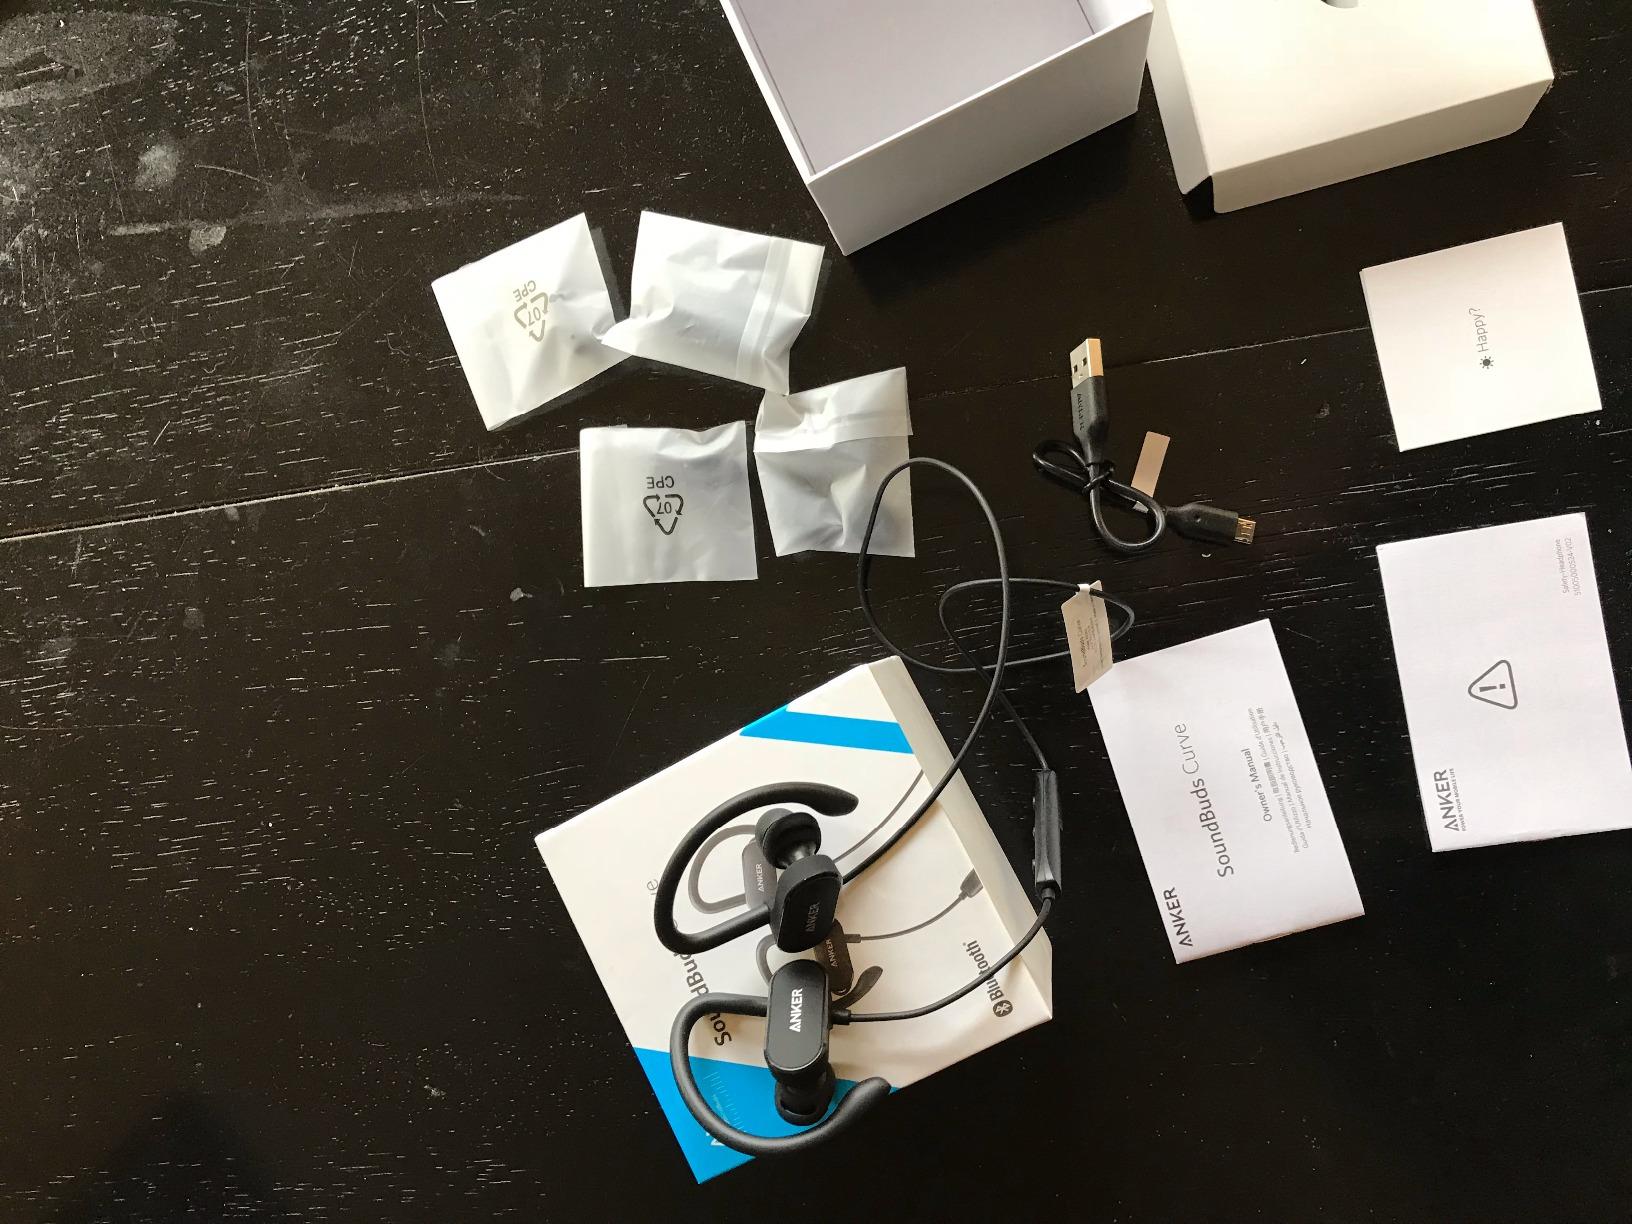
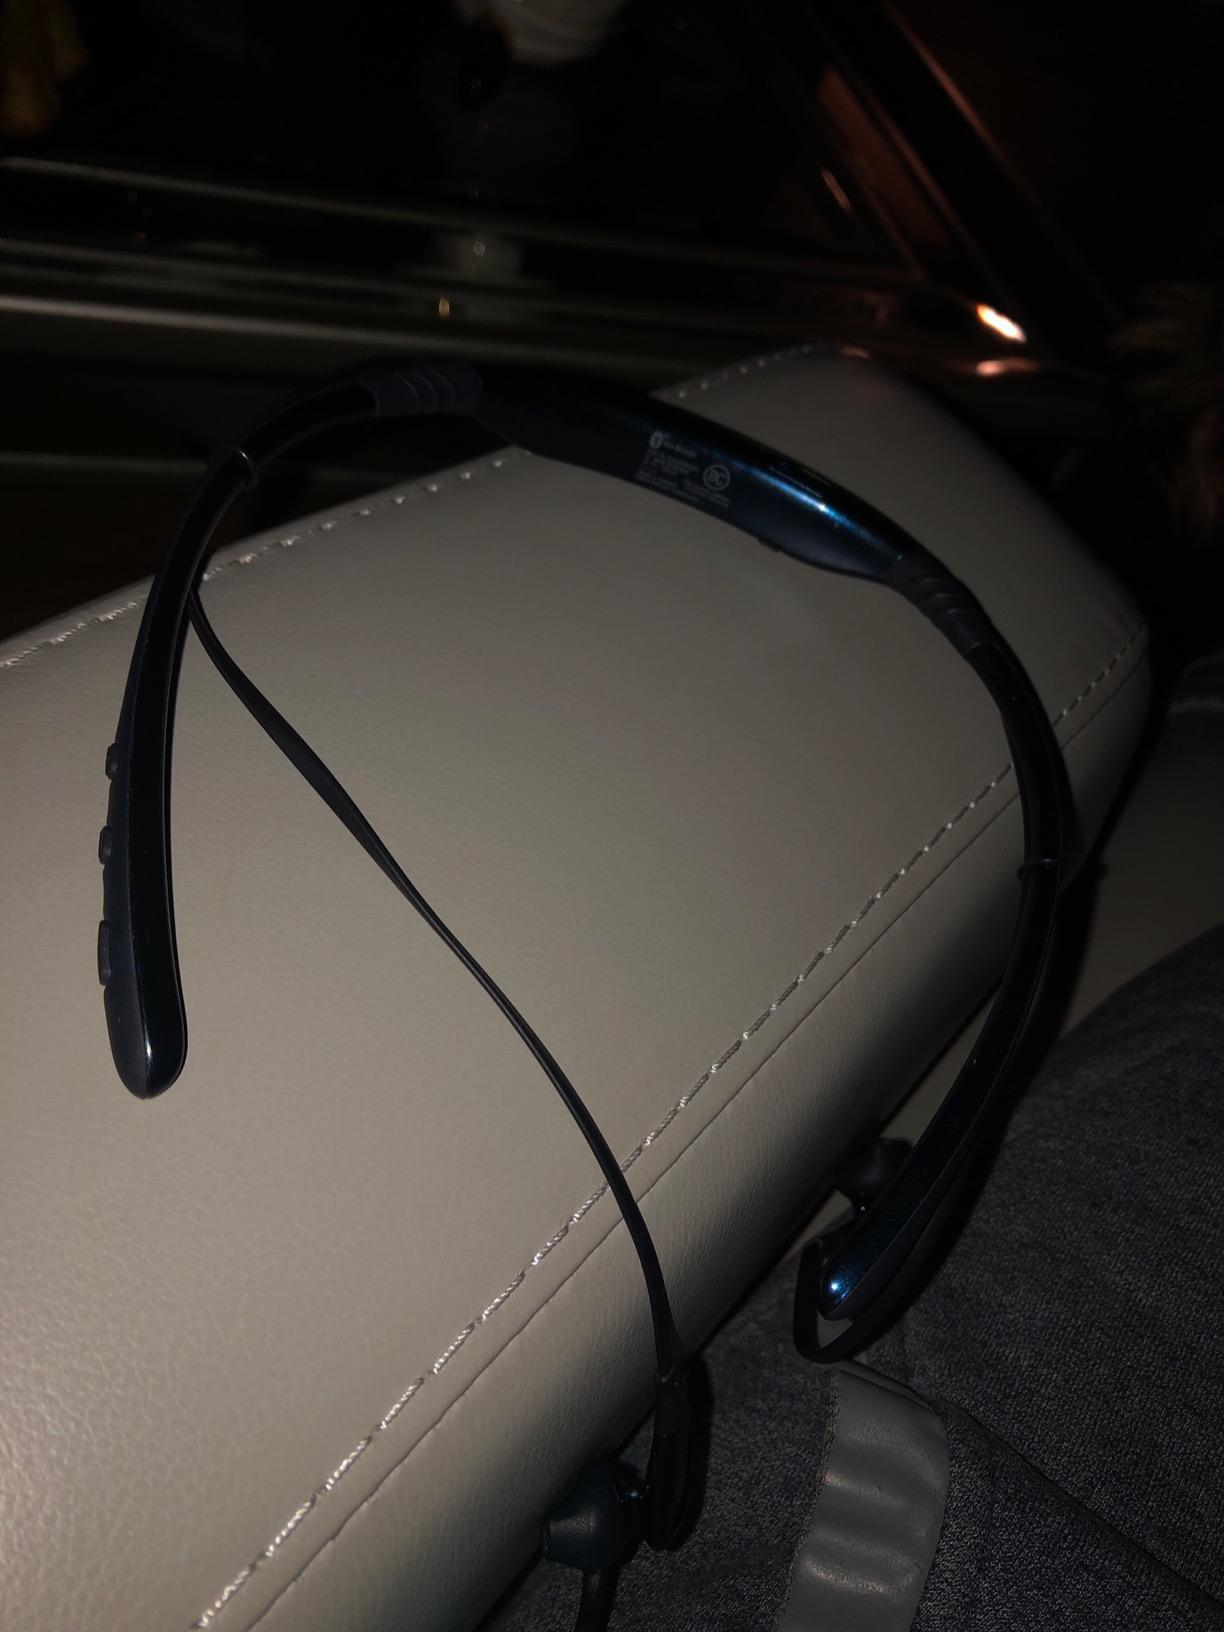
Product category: headphones
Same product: no